Marguerite Clark

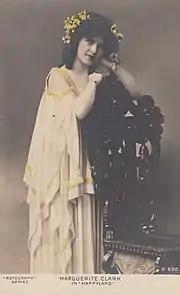
Hand-tinted postcard of Clark in the play "Happyland"

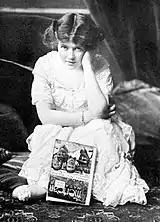
Clark in 1912, the year she starred in two Broadway plays: "Snow White and the Seven Dwarfs" and "The Affairs of Anatol"

Born in Avondale, Cincinnati, Ohio on February 22, 1883, she was the third child of Augustus "Gus" James and Helen Elizabeth Clark. She had an older sister, Cora, and an older brother named Clifton. Clark's mother Helen died on January 21, 1893. Her father worked in his self-owned successful haberdashery located in downtown Cincinnati before his death on December 29, 1896. Following his death, Clark's sister Cora was appointed her legal guardian and removed her from public school to further her education at Ursuline Academy.